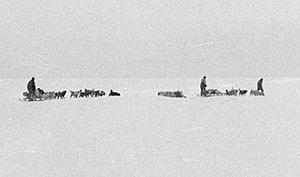
Xavier Mertz, né le 6 octobre 1882 à Bâle et mort le 8 janvier 1913 en Antarctique, est un explorateur, alpiniste et skieur suisse, principalement connu pour sa participation à l'expédition antarctique australasienne où il trouve la mort. Le glacier Mertz porte notamment son nom.
Le « groupe de l'est lointain » est une composante de l'expédition antarctique australasienne qui a exploré les régions côtières de l'Antarctique encore inexplorées à l'ouest du cap Adare. Dirigé par l'Australien Douglas Mawson, le groupe explore une zone lointaine à l'est de sa base principale en Terre Adélie, jusqu'à environ 800 kilomètres en direction de la Terre Victoria. Mawson est accompagné du lieutenant des Royal Fusiliers Belgrave Edward Sutton Ninnis et de l'expert suisse en ski Xavier Mertz. Les hommes utilisent des chiens de traîneau pour augmenter leur vitesse de déplacement sur la glace.